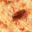
Label: cockroach